Wolf hunting

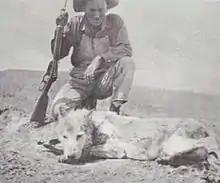
Clyde F. Briggs stands over Three Toes of Harding County.

In India, Hindus traditionally considered the hunting of wolves, even dangerous ones, as taboo, for fear of causing a bad harvest. The Santals, however, considered them fair game, as with every other forest dwelling animal. In 1876, in the North-West Provinces and Bihar State of British India, 2,825 wolves were killed in response to 721 fatal attacks on humans. Two years later, 2,600 wolves were killed in response to attacks leaving 624 humans dead. Wolf exterminations remained a priority in the NWP and Awadh through to the 1920s, because wolves were reportedly killing more people than any other predator in the region. Female cubs were bountied for 12 Indian annas, while males for 8. Higher rewards of 5 rupees for each adult and one for each cub were favored in Jaunpur. In Gorakhpur, where human fatalities were highest in summer, the reward for an adult wolf was 4 rupees, with 3 for a cub. Acts of fraud were quite common, with some bounty hunters presenting golden jackals or simply exhuming the bodies of bountied wolves and presenting them to unsuspecting magistrates for rewards. Overall, it is thought that up to 100,000 wolves were killed in British India between 1871 and 1916.